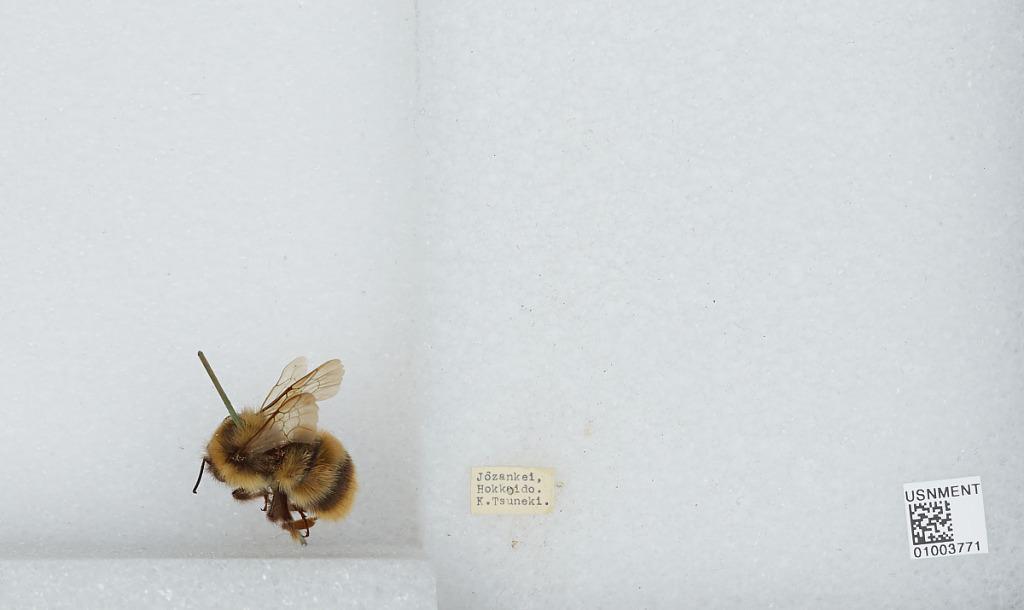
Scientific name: Bombus (Bombus) ignitus Smith
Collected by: K. Tsuneki
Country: Japan
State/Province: Hokkaido
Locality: Jozankei
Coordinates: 42.9692, 141.168